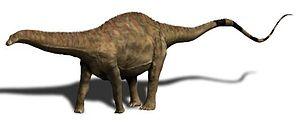
René Lavocat est un paléontologue français et l'un des spécialistes européens majeurs des vertébrés fossiles du siècle dernier. Sa spécialité était les mammifères, en particulier ceux de petite taille.
Rebbachisaurus est un genre éteint de dinosaures sauropodes diplodocoïdes, rattaché à la famille des rebbachisauridés. Il vivait au Crétacé inférieur au Maroc.